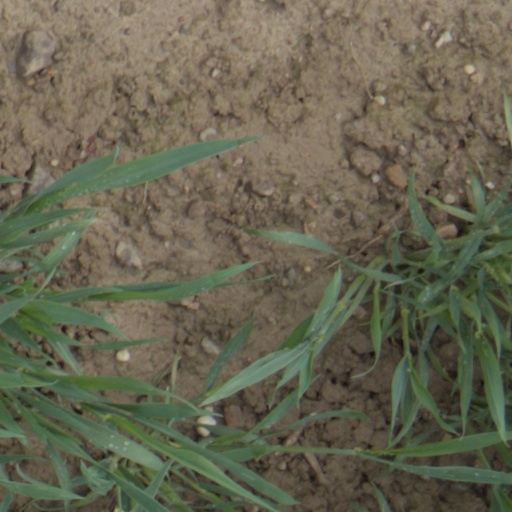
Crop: wheat